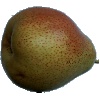
Label: pear_forelle